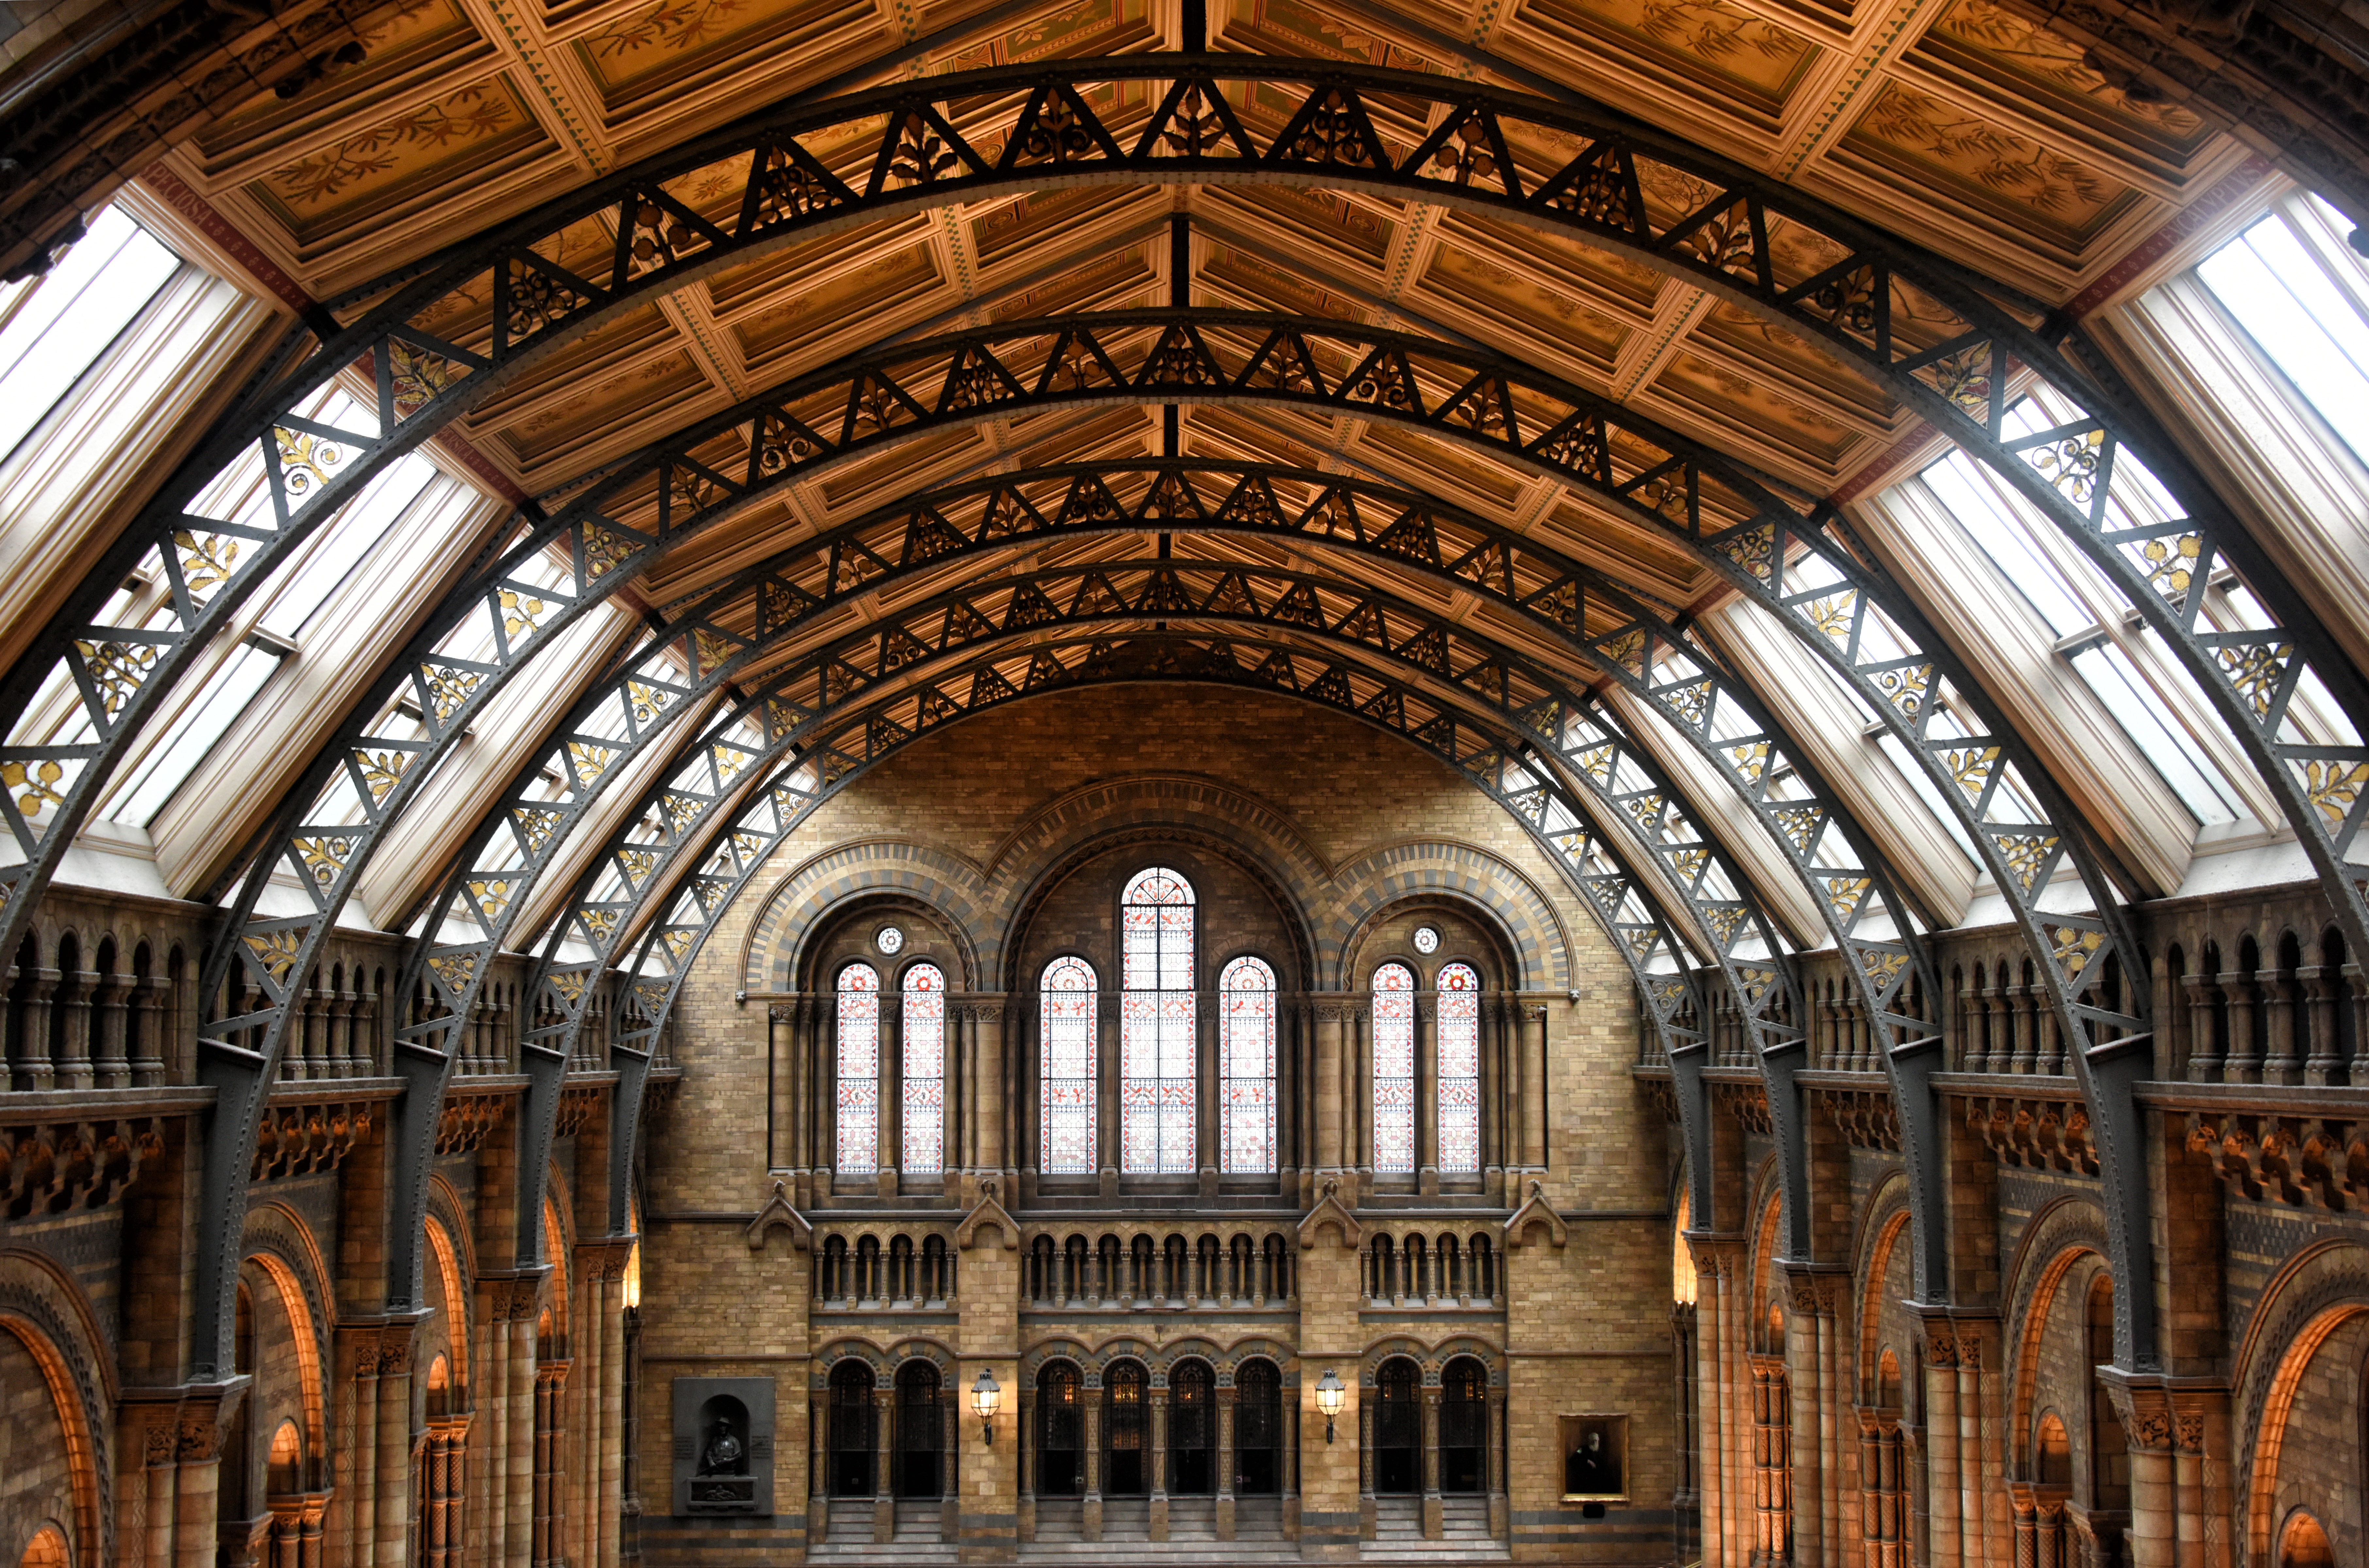
architecture, building, arch, canopy, facade, church, cathedral, chapel, place of worship, art deco, london, symmetry, synagogue, gallery, arcade, estate, museum of natural history